1976 Zagreb mid-air collision

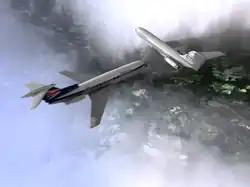
Digital artwork depicting the mid-air collision

At around the same time, JP550 contacted middle-sector controller Bojan Erjavec asking for a higher flight level; the aircraft was at flight level 260 (approximately ). FL280 and FL310 were unavailable, so Erjavec informed JP550 of the situation and offered flight level 350 (approximately ), which the pilots accepted. To get clearance for a higher level, it was necessary to obtain the permission of the upper-sector controller. Erjavec waved his hand to get Tasić's attention, but Tasić (who was working the upper sector on his own, as his colleague Mladen Hochberger had gone to search for Nenad Tepeš, Tasić's replacement who was running late) was far too busy to be interrupted. Middle sector controller Gradimir Pelin was then instructed to co-ordinate the climbout for the DC-9 with Tasić.